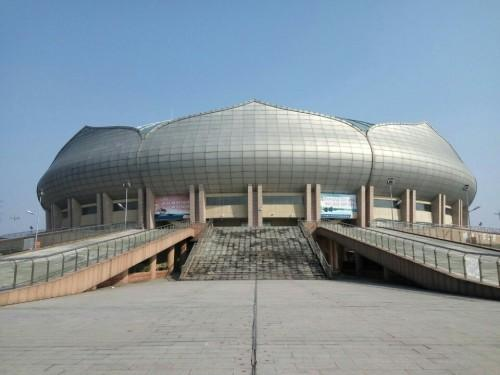
地标名称：池州体育馆
所在城市：池州市·贵池区